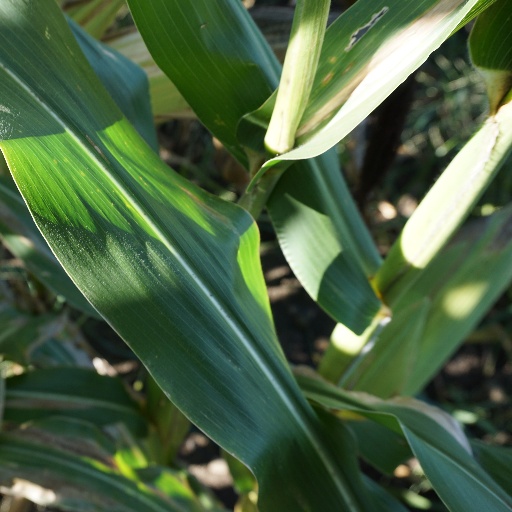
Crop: maize; corn